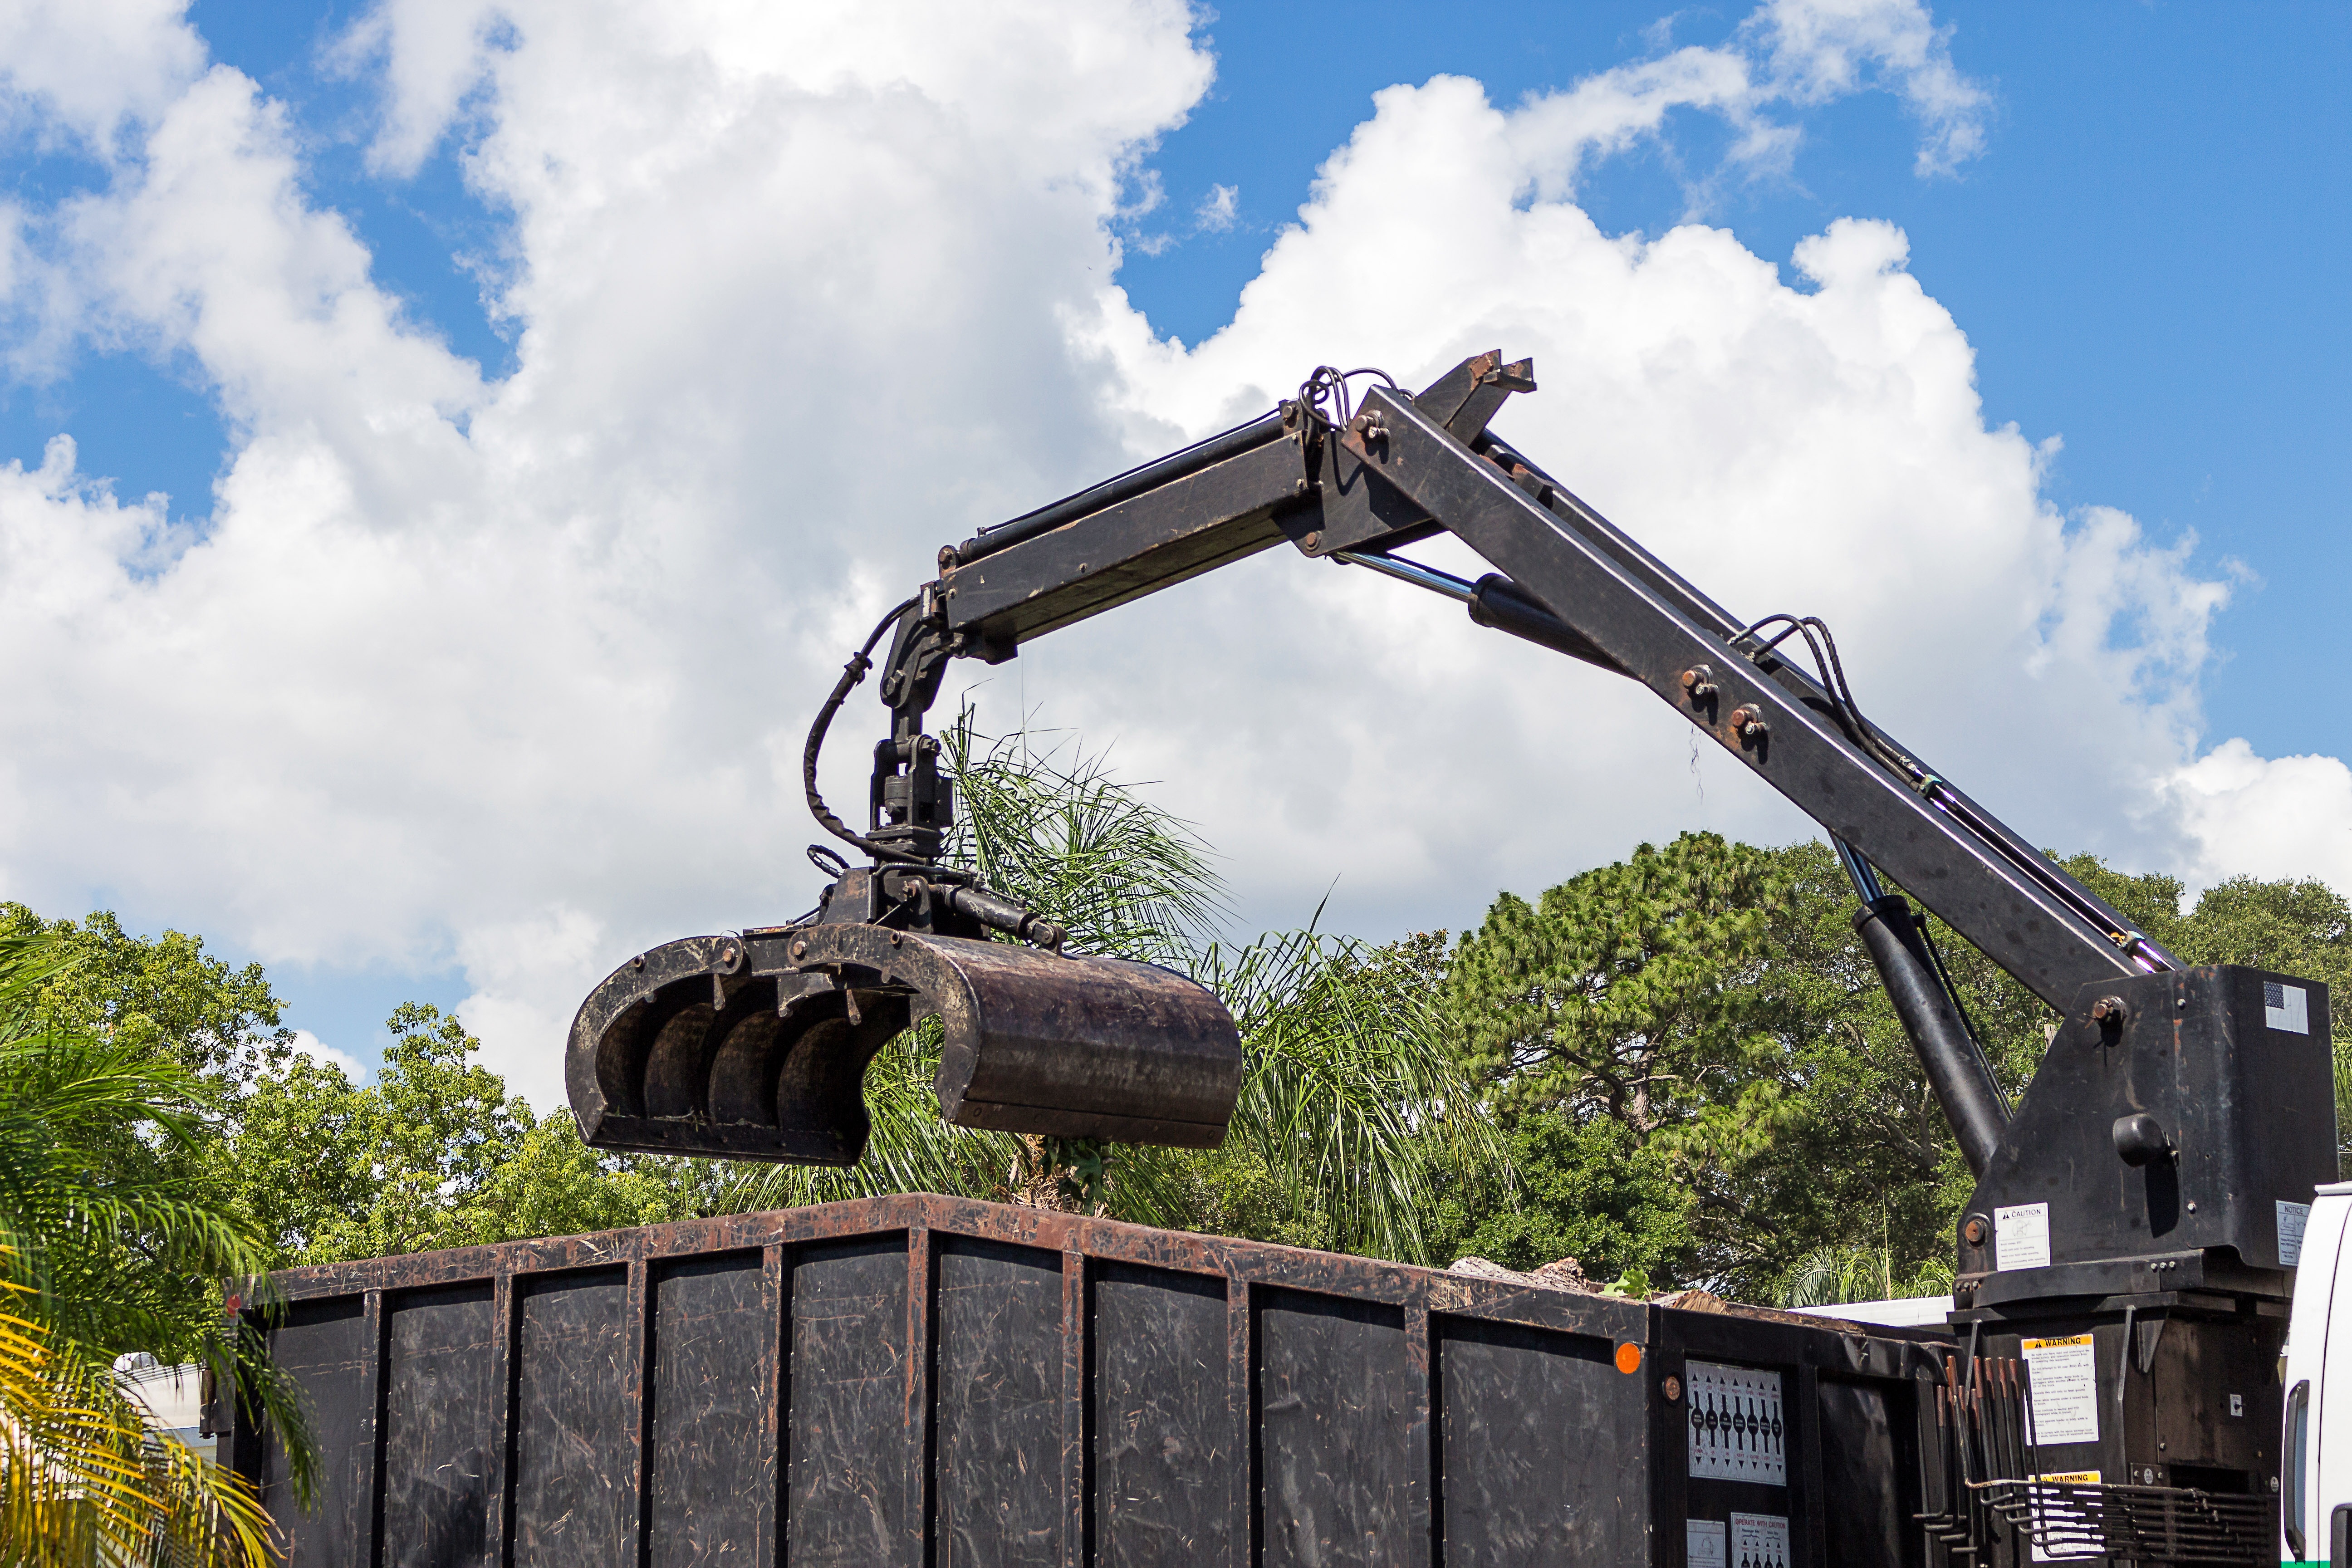
work, working, tree, transport, vehicle, machinery, waterway, mechanical, demolition, forklift, articulated